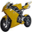
Label: motorcycle